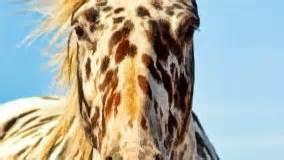
horse